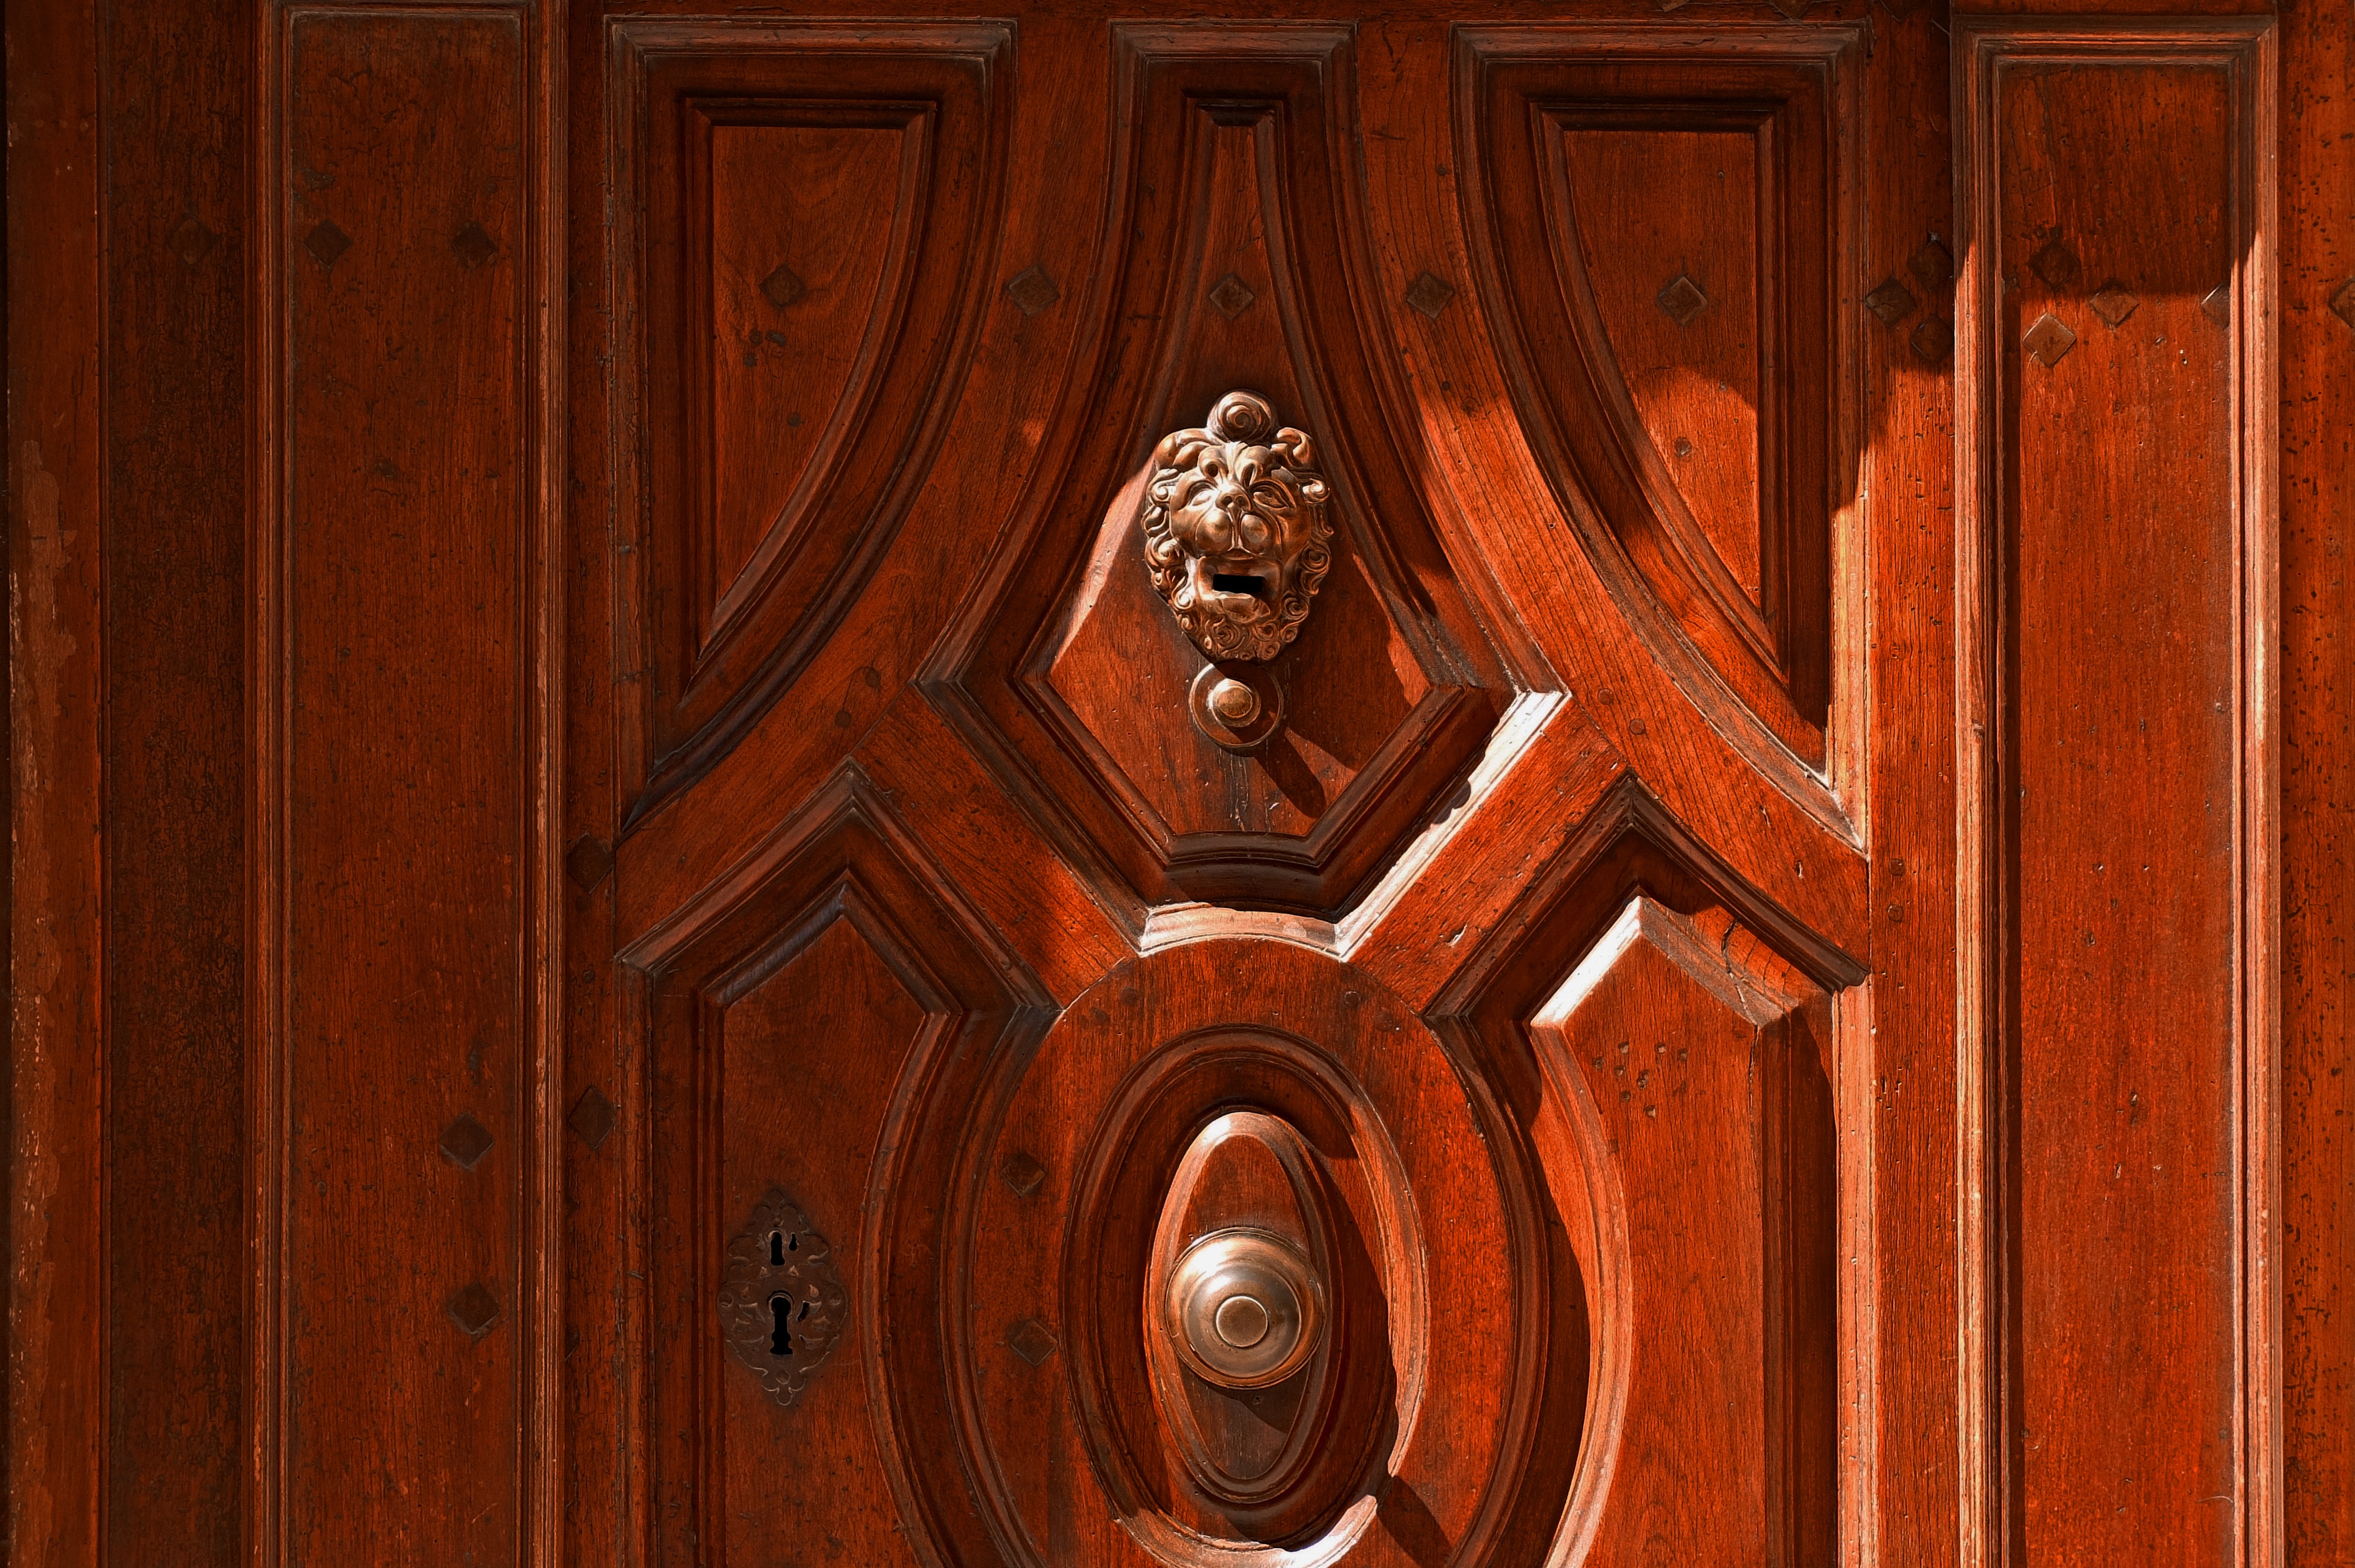
wood, floor, window, old, wall, furniture, door, lion, handle, art, copper, symmetry, carving, ancient history